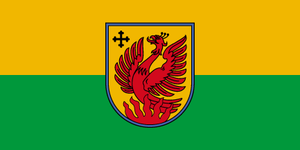
Dagda est un novads de Lettonie, situé dans la région de Latgale. En 2009, sa population est de 9 559 habitants.